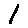
Label: 1